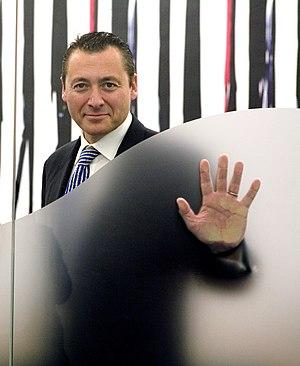
Daniel Maurice Wagner est un entrepreneur anglais spécialisé dans l'Internet.